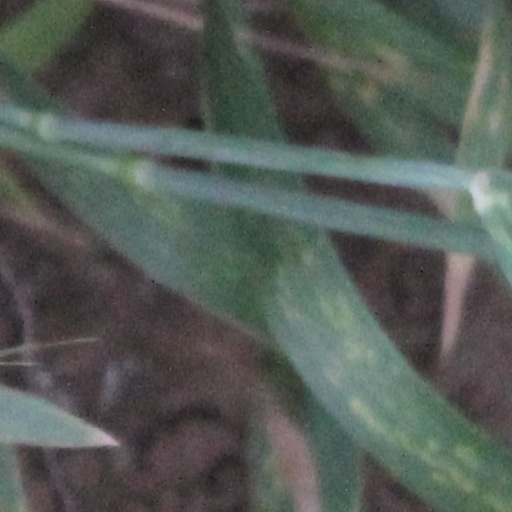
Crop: wheat